Knight

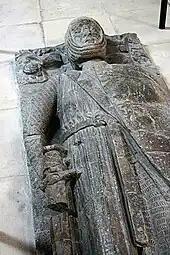
Tomb effigy of William Marshal in Temple Church, London

With the award of a KCVO to the Rt Rev. Randall Davidson in 1902, the custom was established whereby a clerk in holy orders in the Church of England, on being appointed to a degree of knighthood, does not receive the accolade. He receives the insignia of his honour and may place the appropriate letters after his name or title but he may not be called Sir and his wife may not be called Lady. This custom is not observed in Australia and New Zealand, where knighted Anglican clergymen routinely use the title "Sir". Ministers of other Christian Churches are entitled to receive the accolade. For example, Sir Norman Cardinal Gilroy did receive the accolade on his appointment as Knight Commander of the Most Excellent Order of the British Empire in 1969. A knight who is subsequently ordained does not lose his title. A famous example of this situation was The Revd Sir Derek Pattinson, who was ordained just a year after he was appointed Knight Bachelor, apparently somewhat to the consternation of officials at Buckingham Palace. A woman clerk in holy orders may be made a Dame in exactly the same way as any other woman since there are no military connotations attached to the honour. A clerk in holy orders who is a baronet is entitled to use the title Sir.